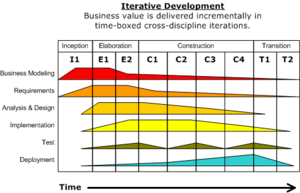
Unified Process / Overblik
Overblik over Unified Process
Unified Process er en objektorienteret softwareudviklingsproces eller systemudviklingsmetode udviklet i slutningen af 1990'erne. Unified Process er den uafhængige udgave af den metode, der også kendes som Rational Unified Process.